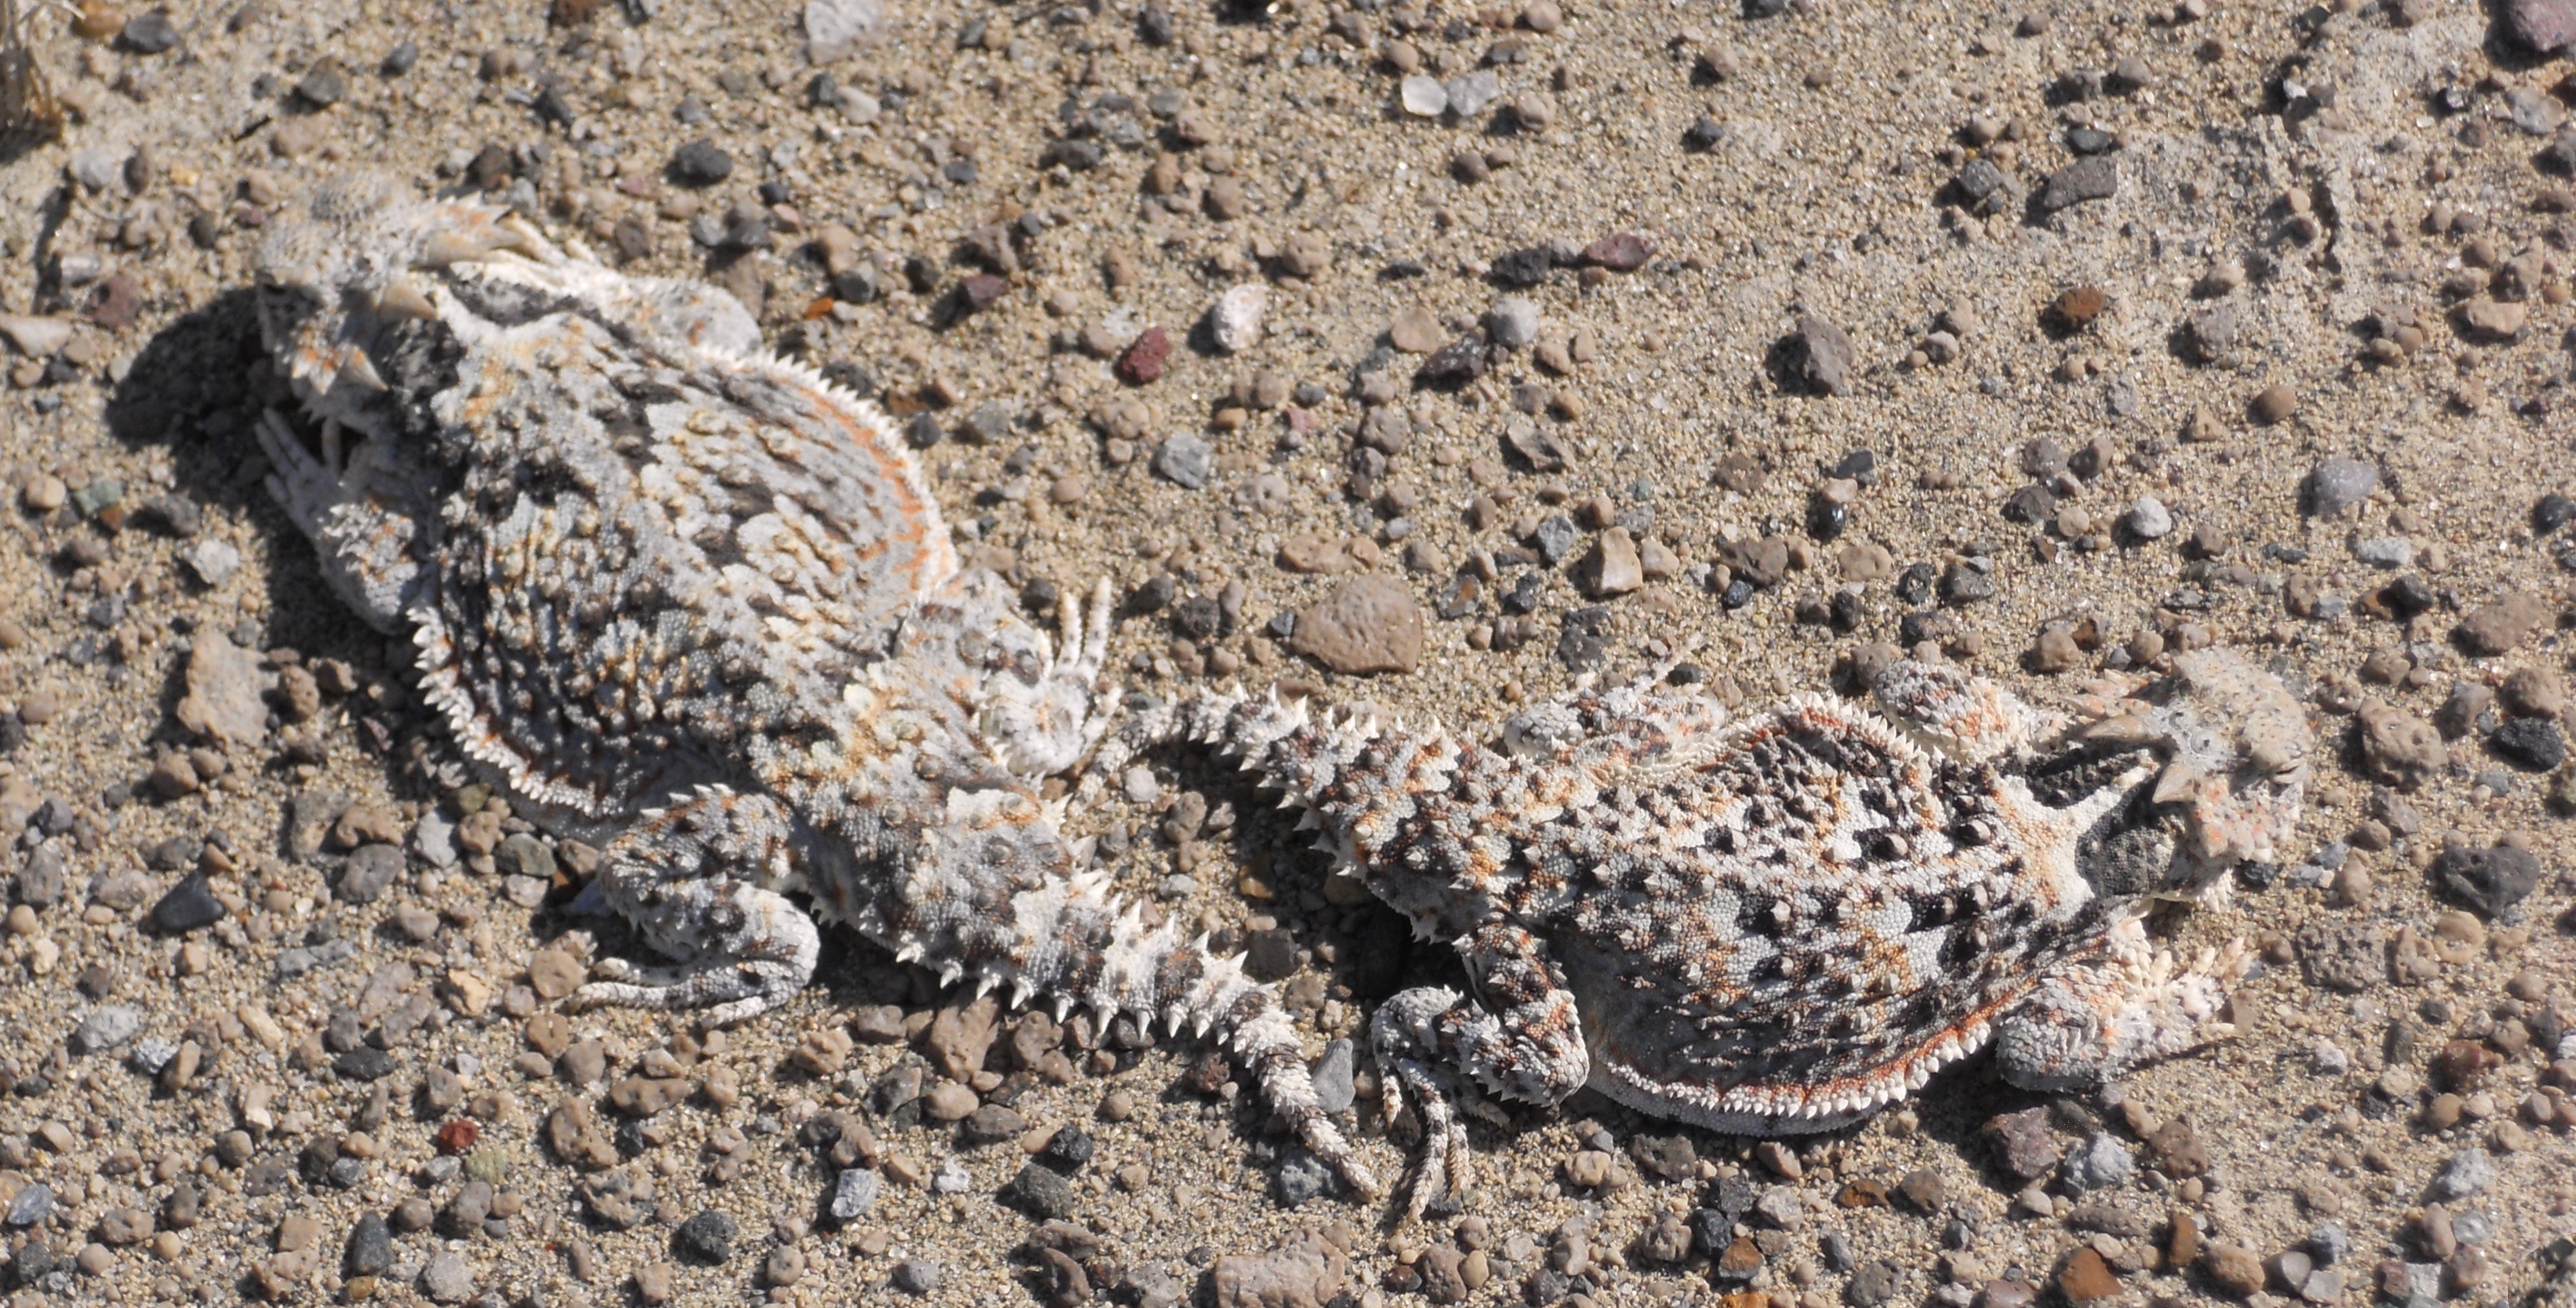
wildlife, soil, toad, reptile, fauna, lizard, camouflage, rattlesnake, vertebrate, oregon, horned lizard, sidewinder, scaled reptile, horned toads, phrynosomaanimal, summer lake